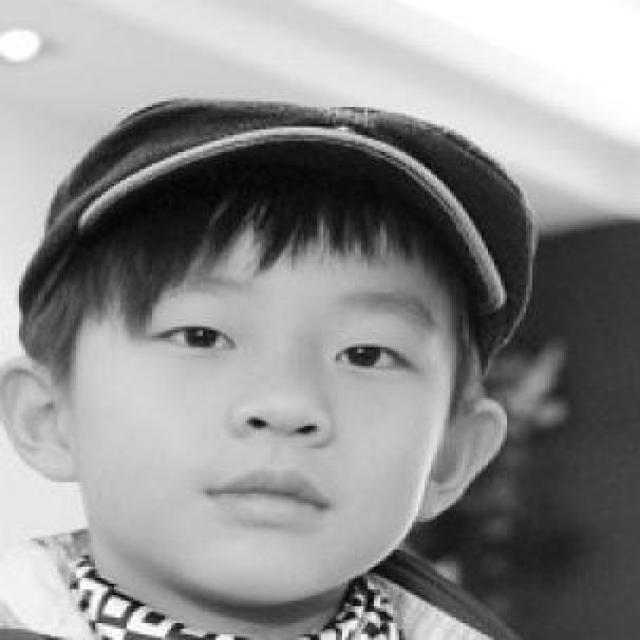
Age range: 0-12